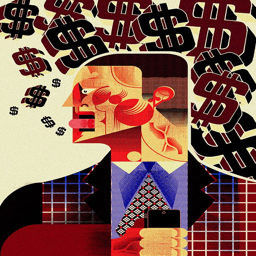
illustration of the economic world